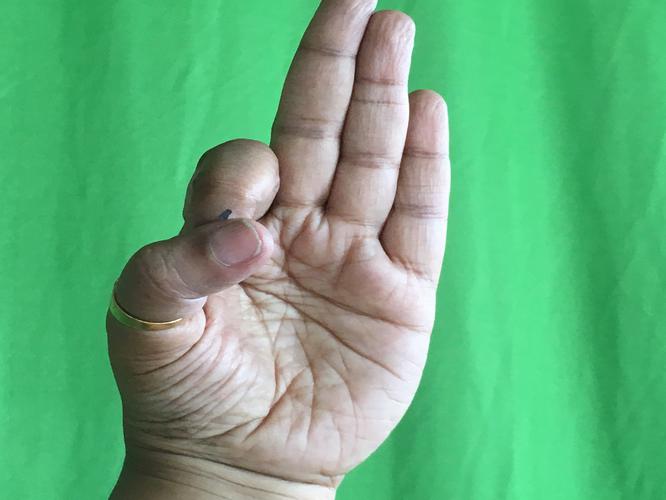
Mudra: Aralam
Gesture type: single_hand